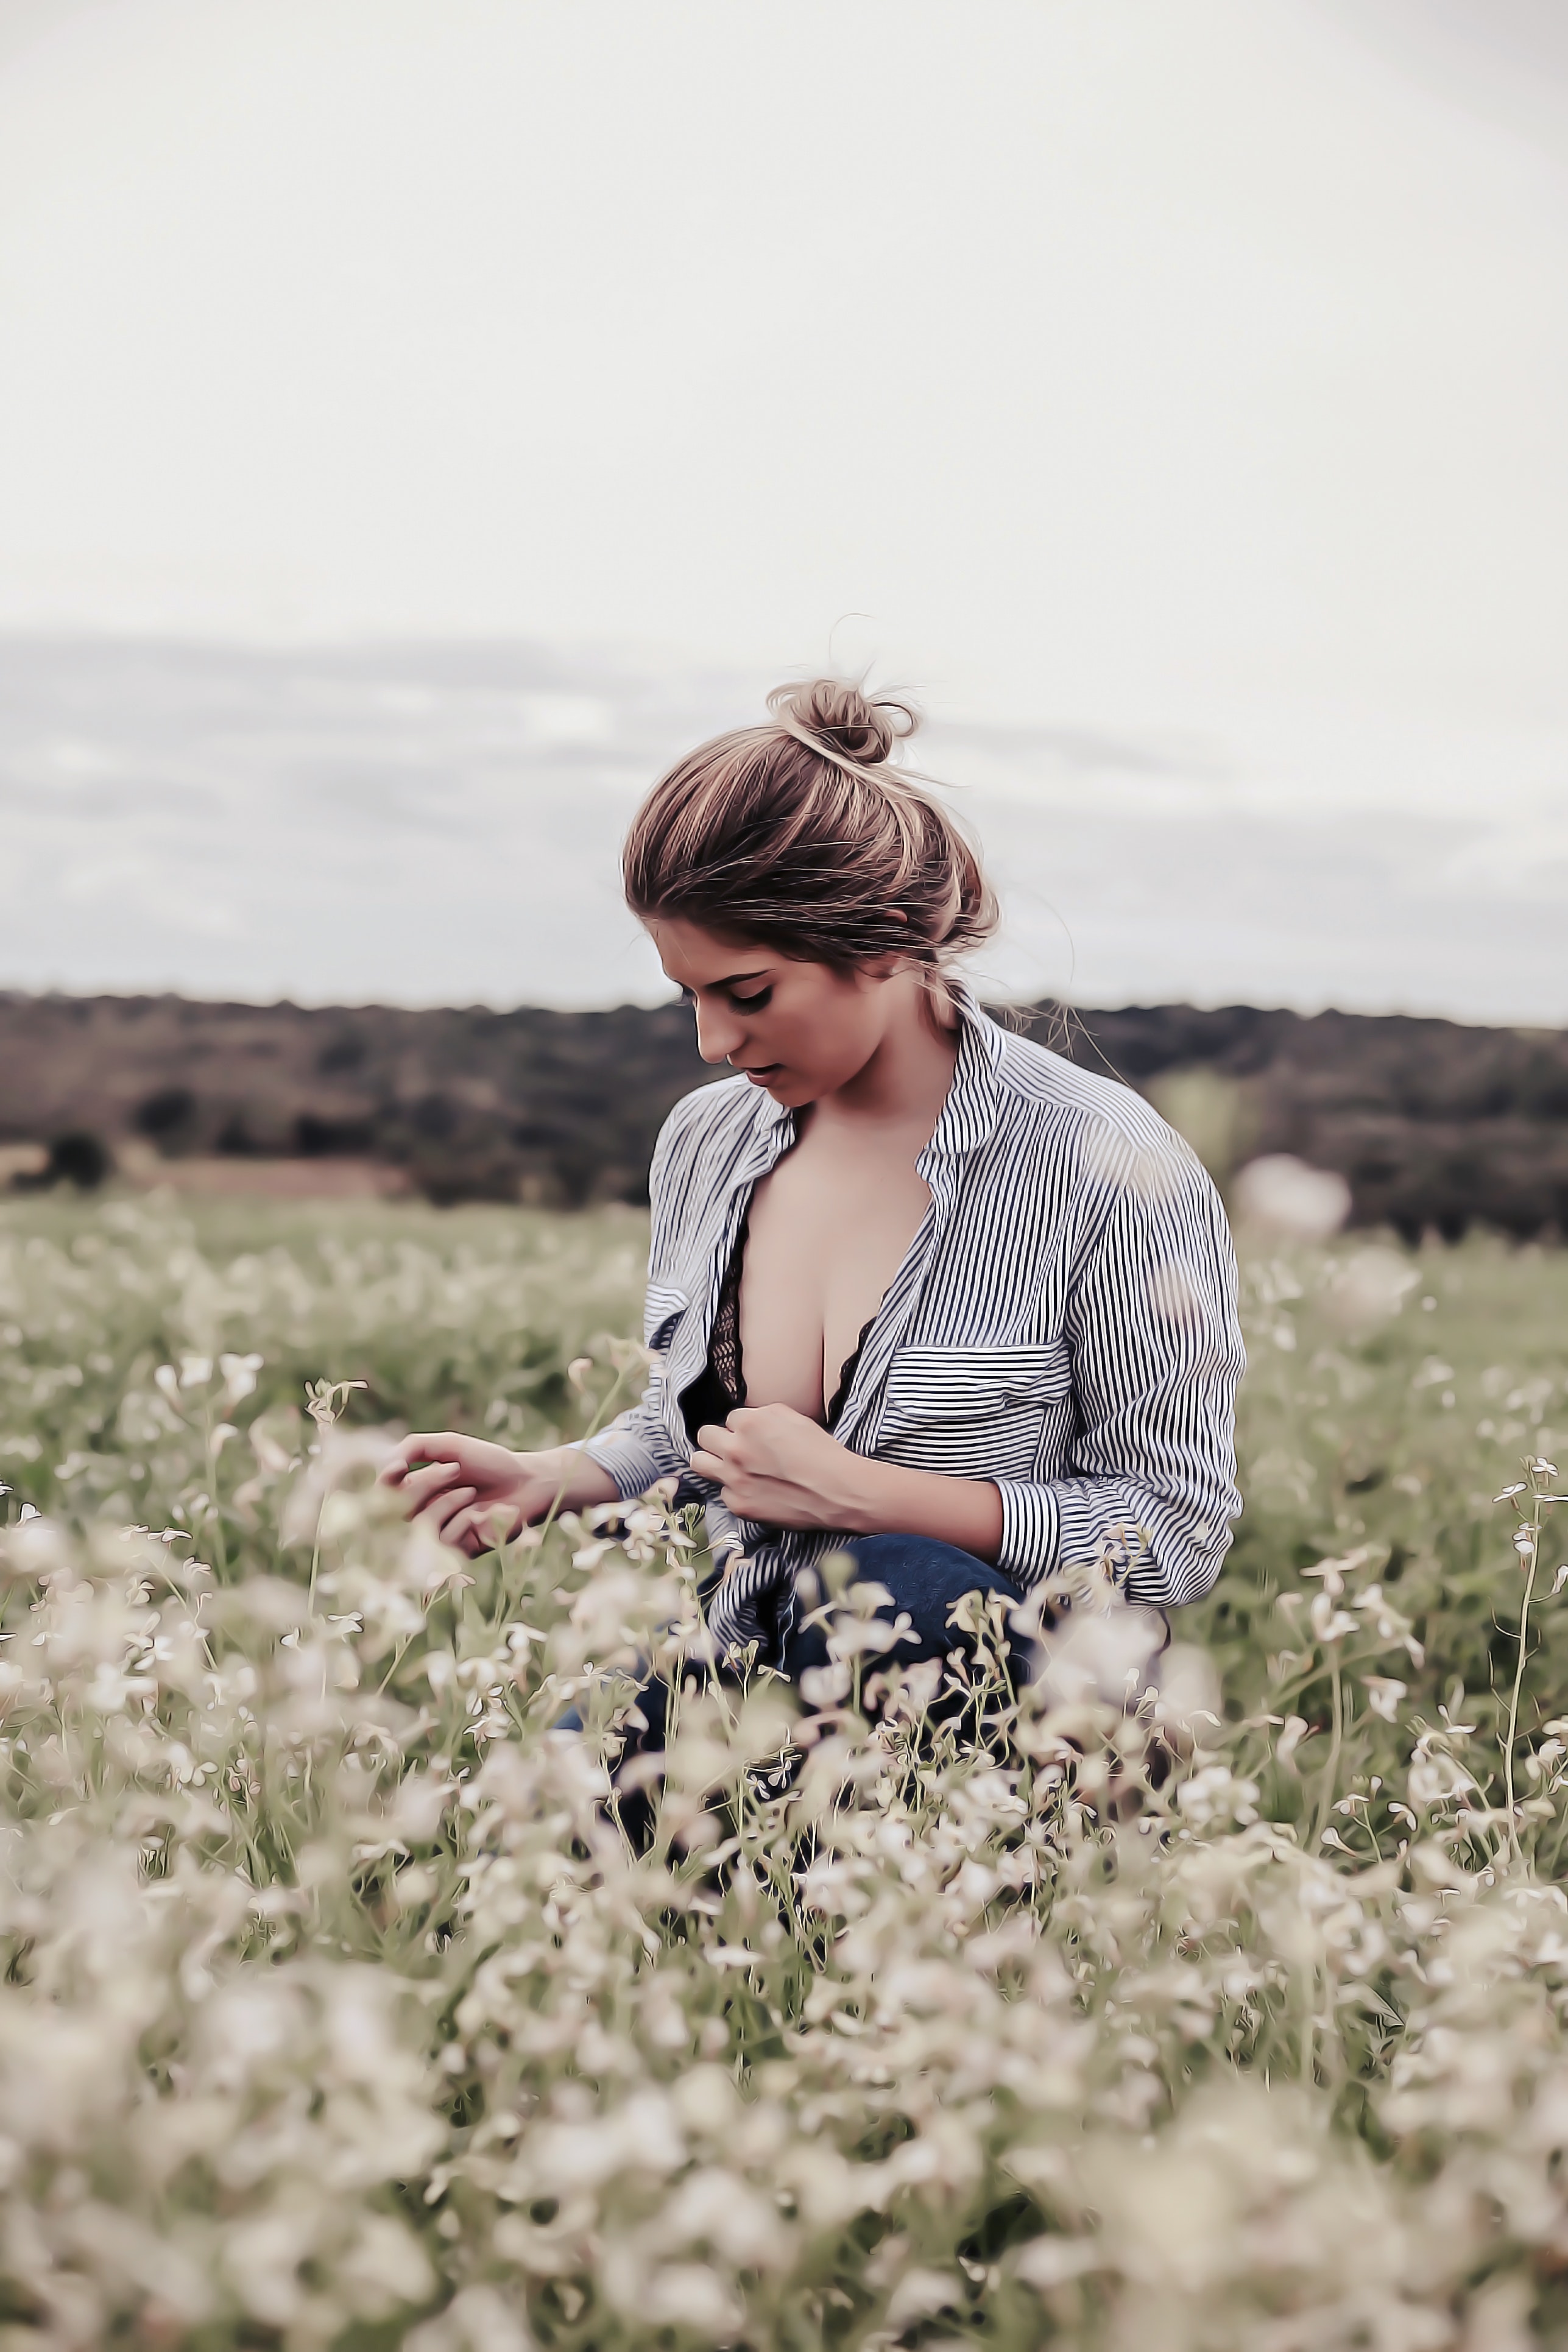
girl, People in nature, photograph, grass, field, grass family, spring, summer, photography, wildflower, dress, blond, plant, flower, happy, meadow, grassland, smile, portrait, farm, photo shoot, vacation, sitting, prairie, brown hair, portrait photography, style